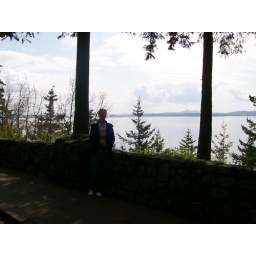
Liz leaning against an old stone fence on Chuckanut Drive. The ocean is in the background.